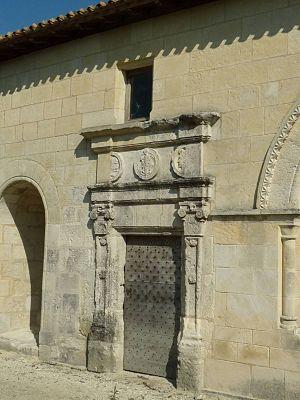
abbaye de la Frenade, Merpins (16), France
L’abbaye de la Frenade ou de la Frénade est une ancienne abbaye cistercienne, fondée par les moines d'Aubazine, et qui était située sur le territoire de la commune de Merpins, en Charente.
Merpins est une commune du Sud-Ouest de la France située dans le département de la Charente.